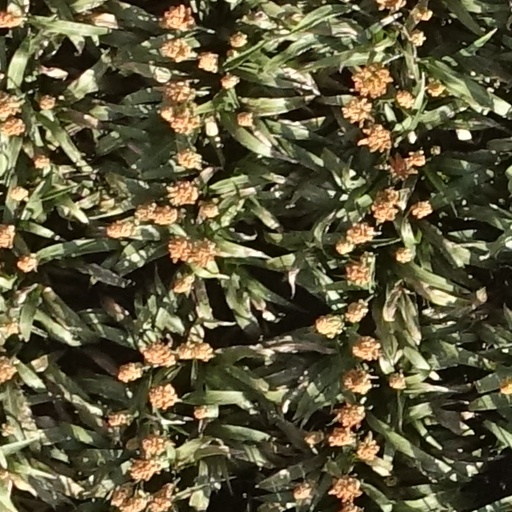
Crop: sorghum